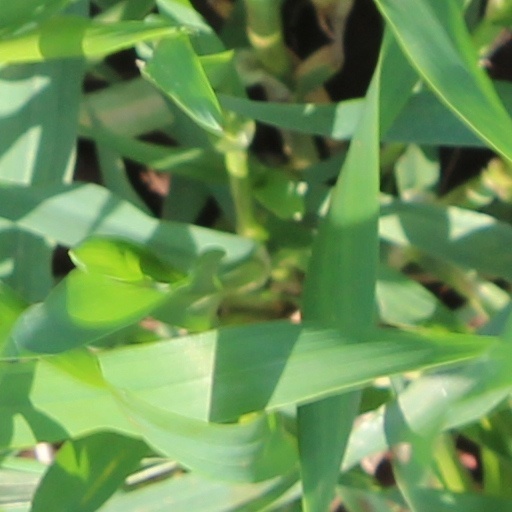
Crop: wheat